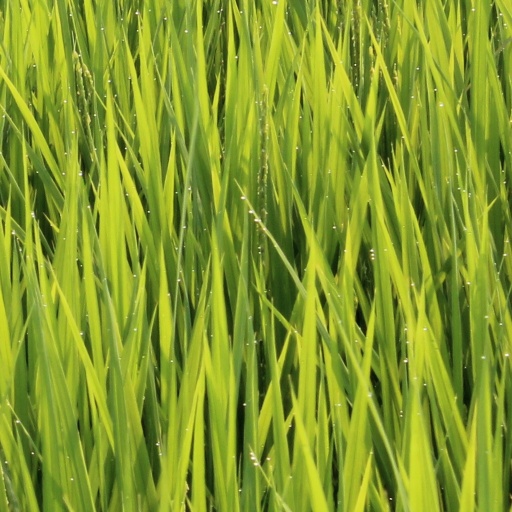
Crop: rice